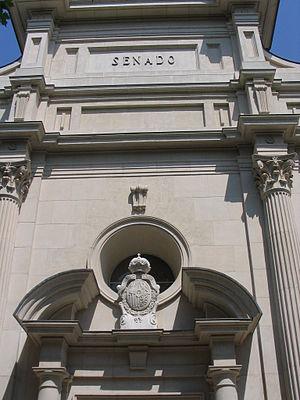
Le Sénat est la chambre haute du Parlement espagnol, les Cortes Generales. Exerçant conjointement le pouvoir législatif et le contrôle du gouvernement avec le Congrès des députés, il se compose d'un nombre variable d'élus ne pouvant être inférieur à 225 élus selon un système mixte : au suffrage universel par province ou par île, ou par les assemblées des communautés autonomes.